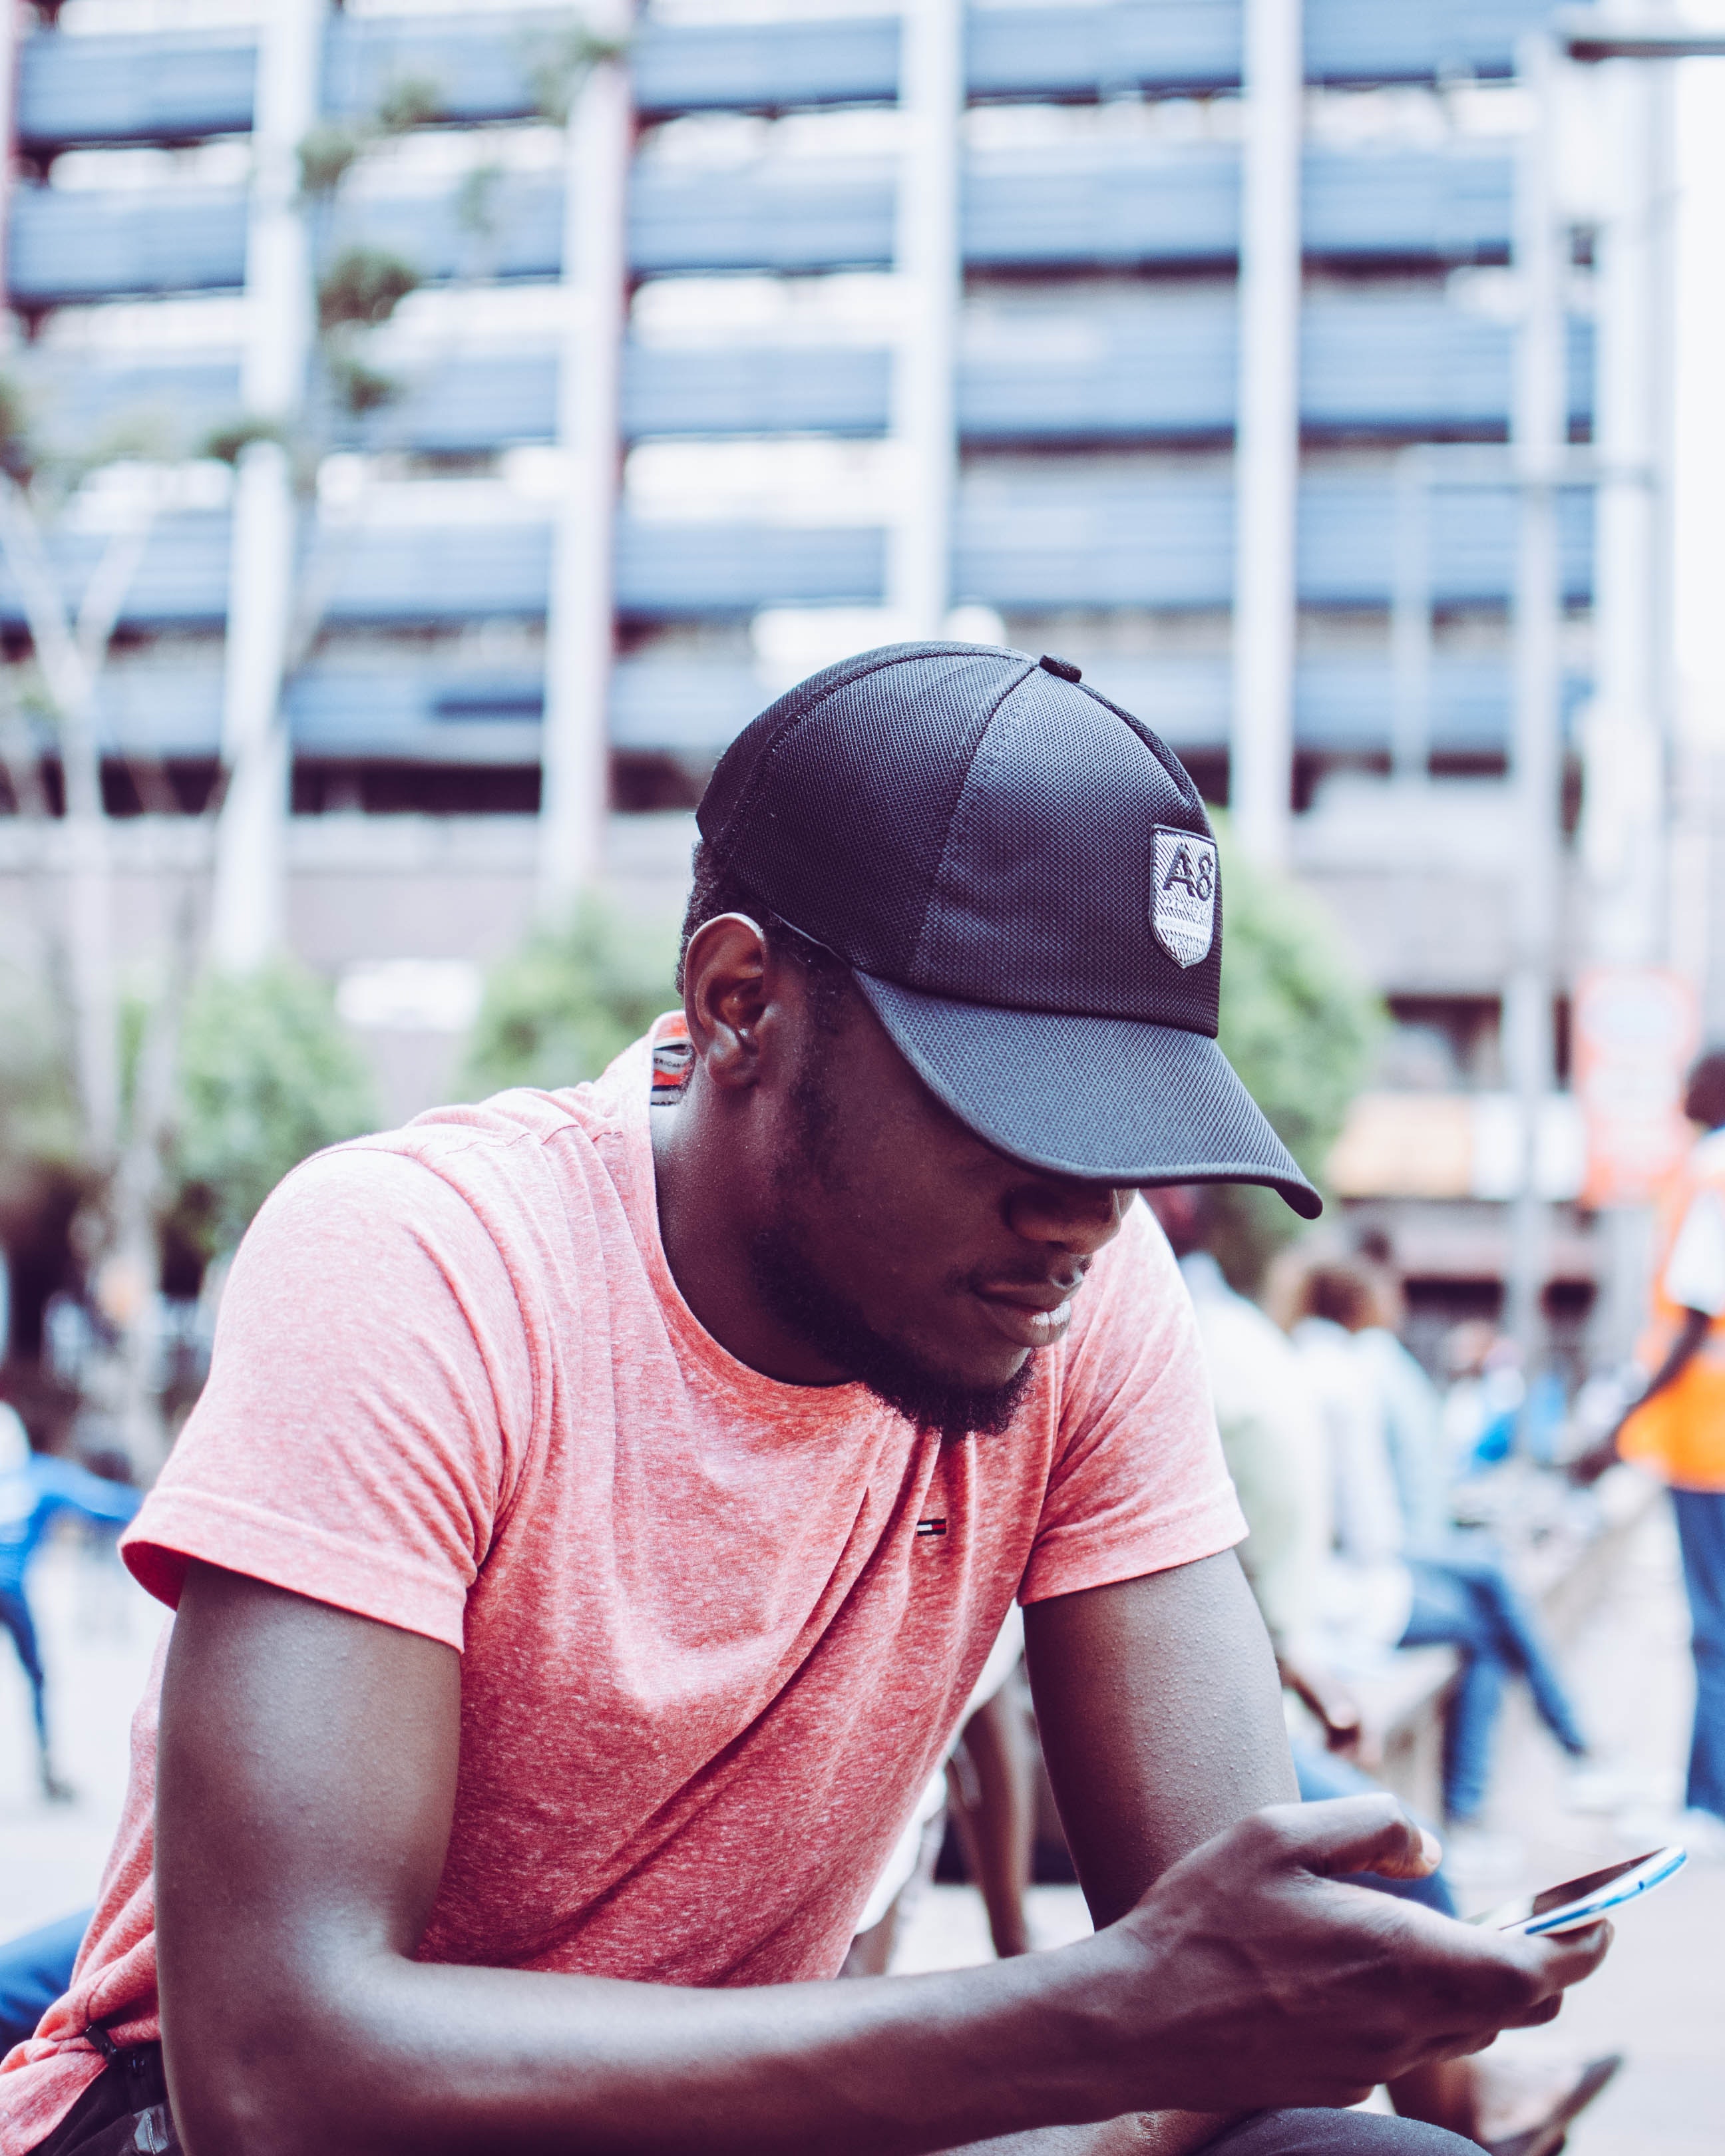
sunglasses, cap, eyewear, fashion accessory, glasses, headgear, photography, vision care, cool, fun, product